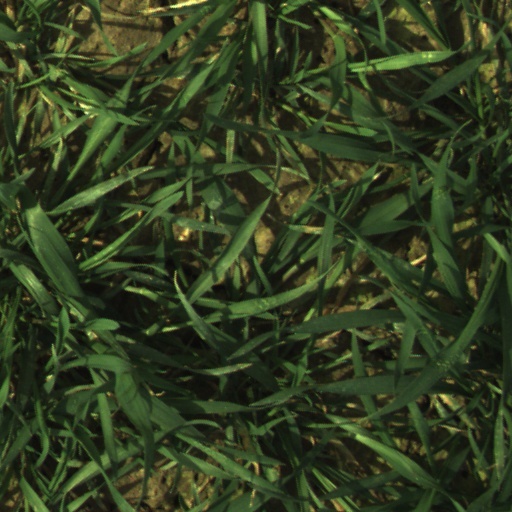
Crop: wheat